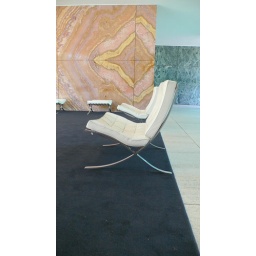
Designed for the Barcelona Pavillion building by Mies van der Rohe